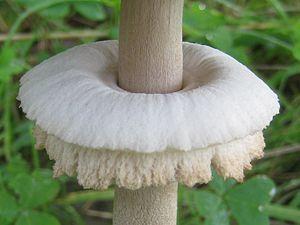
Macrolepiota, de leur nom vernaculaire, les macrolépiotes forment un genre de champignons basidiomycètes de la famille des Agaricaceae. Macrolepiota procera, ou lépiote élevée, qui présente 10 variétés, 7 formes, est la plus commune des macrolépiotes. Des études phylogénétiques récentes on divisé le genre en deux genres : Macrolepiota et Chlorophyllum.